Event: Nepal Earthquake
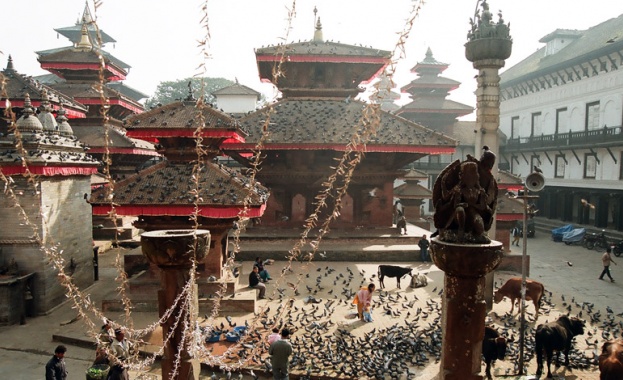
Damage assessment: no_damage